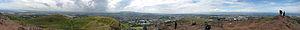
Arthur's Seat, toponyme anglais signifiant en français « le siège d'Arthur », est une colline de 251 mètres d'altitude, point culminant de Holyrood Park, située dans le centre de la ville d'Édimbourg en Écosse. Elle tient une place particulièrement importante dans les légendes locales.